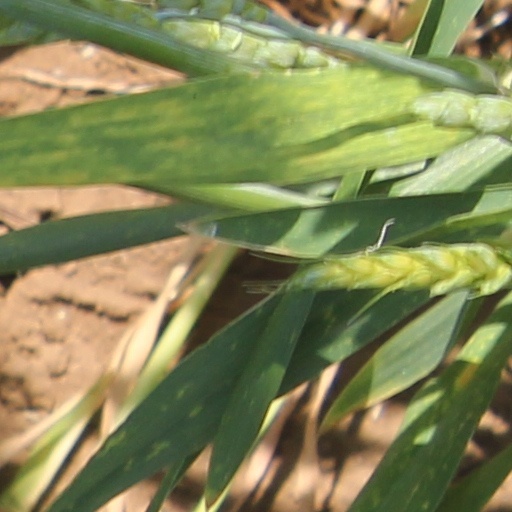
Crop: wheat